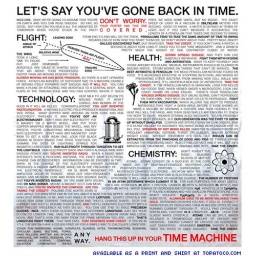
a sign to place in your time machine